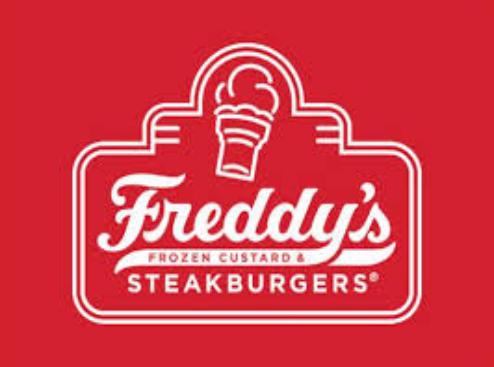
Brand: Freddy's Frozen Custard & Steakburgers
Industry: Food